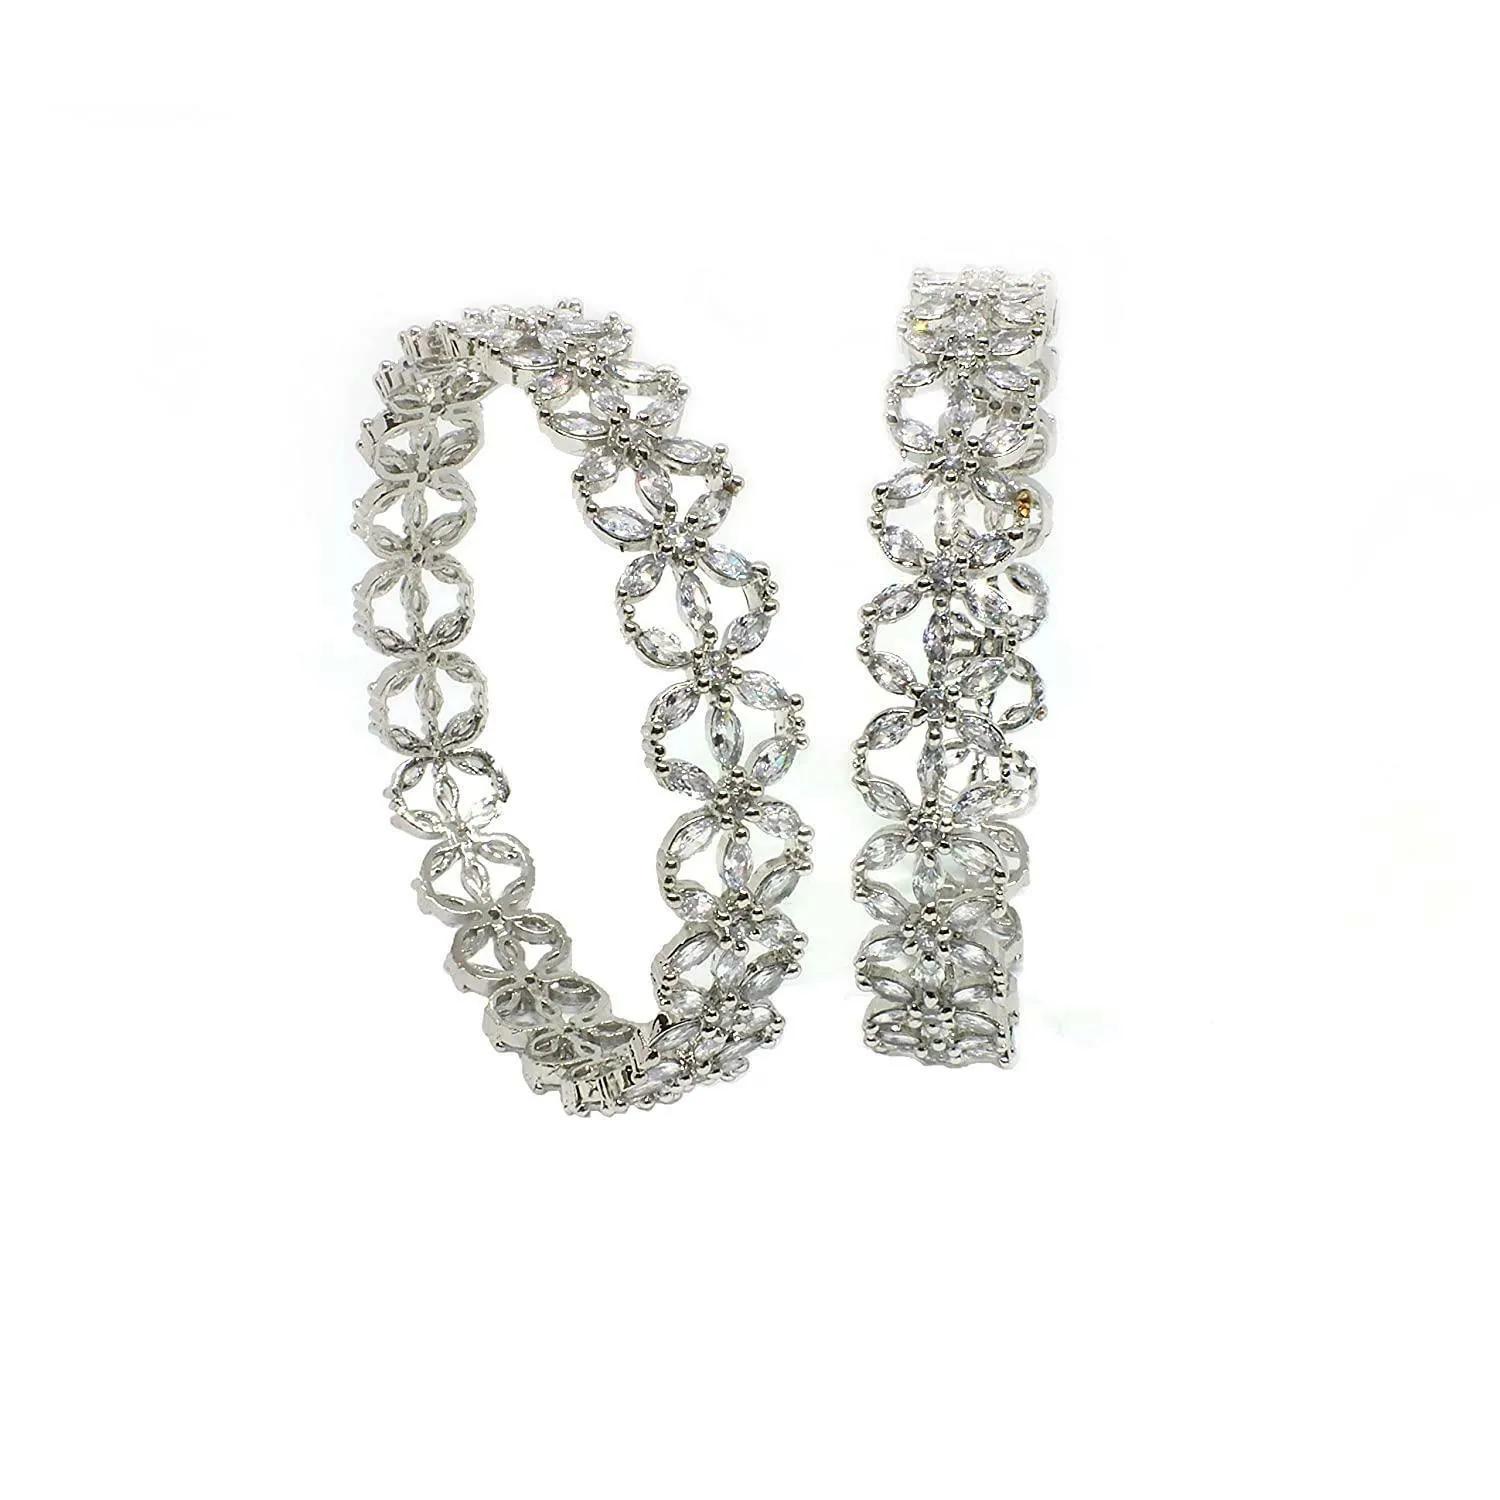
AyanAarsh White Alloy Steel Rhodium Polish Encased with CZ American Diamonds Bangles for Women and Girls (pack of 2)
Type: Bangles
Brand: AyanAarsh
Price: Rs. 849
 This lovely American Diamond Kada Bangles set from the house of has been exclusively designed for you. This Beautiful Diamond Bangles is studded with real look-alike American Diamonds. The CZ(Cubic Zirconia) stones used in crafting this elegant Bangles makes it look like real diamond Bangles, making it the perfect fit for any party or special occasion its graceful design complements with any ethnic or western outfit. This bangle is perfect for any gifting occasions also.
Features: This bangle set is intricately crafted with high quality Swiss cubic zirconia American Diamond,A perfect gift on the occasions like Wedding, Valentines, Birthdays etc. For Girls, Women, Wife and Girlfriends,For an ethnic yet classy look, wear it with a gown, suit or a saree, and lehenga,Keep the jewellery away from direct heat, water, perfumes, deodorants and other strong chemicals as they may react with the metal or plating. Store the jewellery when not in use in a storage box or a cloth pouch to retain its shine.
Included: Pack of 2 Bangles